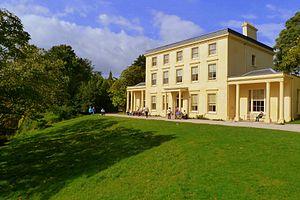
Julian Barrow est un artiste peintre figuratif britannique né à Kirklinton dans le comté de Cumberland le 28 août 1939, mort à Londres le 3 septembre 2013. Initialement restaurateur de tableaux anciens à la National Gallery, il fut membre de la Chelsea Art Society qu'il présida pendant vingt-trois ans et qui, en hommage, décerne annuellement un Prix Julian-Barrow. Il était le frère de l'écrivain et journaliste Andrew Barrow.